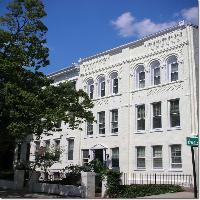
Weather: sun or clear